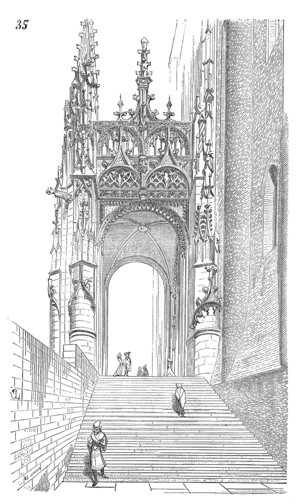
La cathédrale Sainte-Cécile d'Albi est le siège de l'archidiocèse d'Albi, dans le département du Tarn en France. Elle est construite sur un piton rocheux qui domine le Tarn. Deux siècles auront été nécessaires pour son édification, de 1282 à 1480.